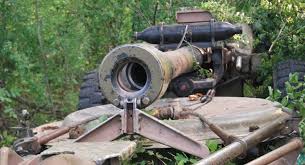
Label: Self Propelled Artillery